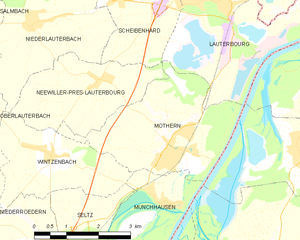
Carte des communes françaises